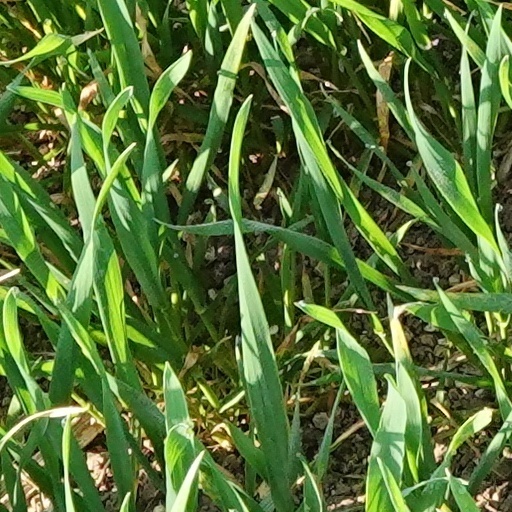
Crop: wheat